2007 LSU Tigers football team

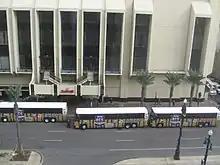
The LSU team bus at New Orleans Marriott viewed from Sheraton New Orleans

LSU and Mississippi State kicked off the 2007 college football season in a Thursday night SEC contest broadcast live on ESPN. Through much of the first half it appeared as though Mississippi State was up to the daunting task of challenging the Tigers, then the #2-ranked team in the country behind only USC, as MSU clung to a 3–0 deficit until the end of the second quarter, when LSU scored 14 points in the last six minutes of the first half, opening the door for the Tigers to cruise to the final 45–0 margin.